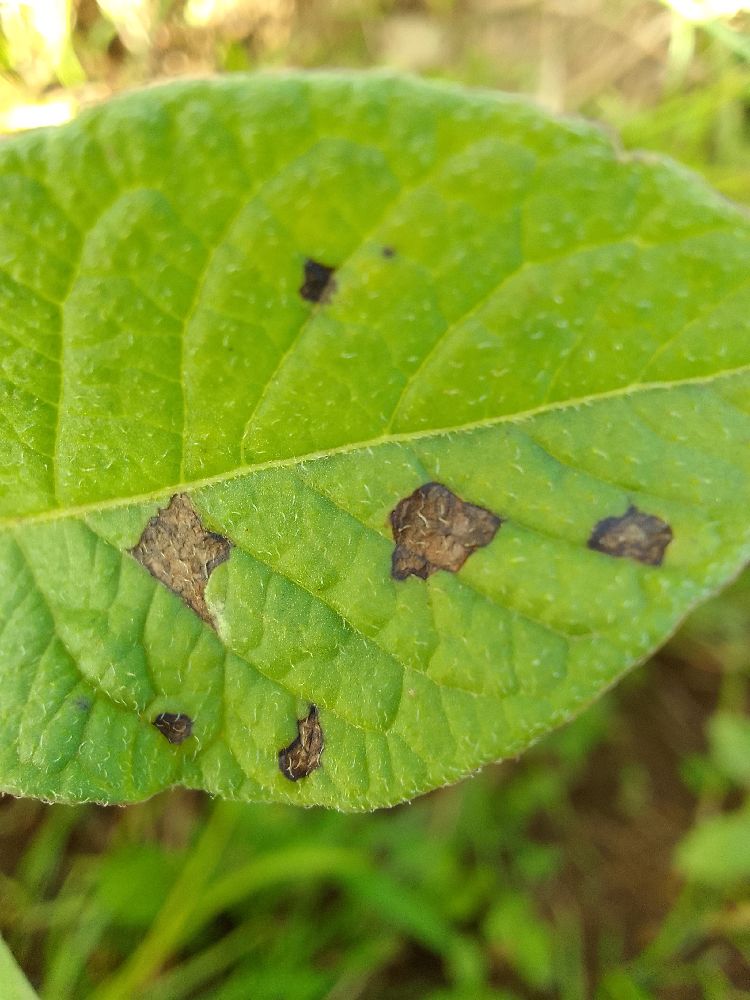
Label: Early blight